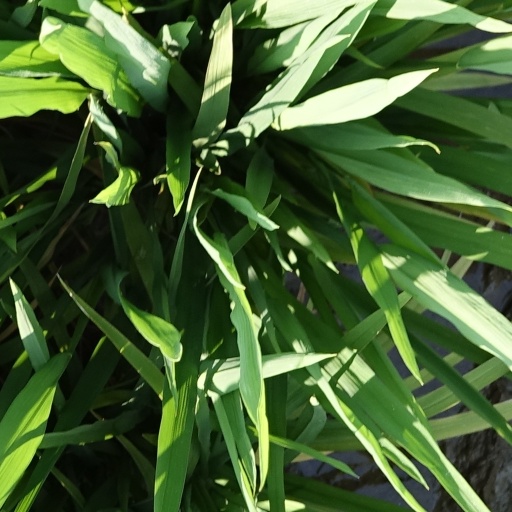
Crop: rice